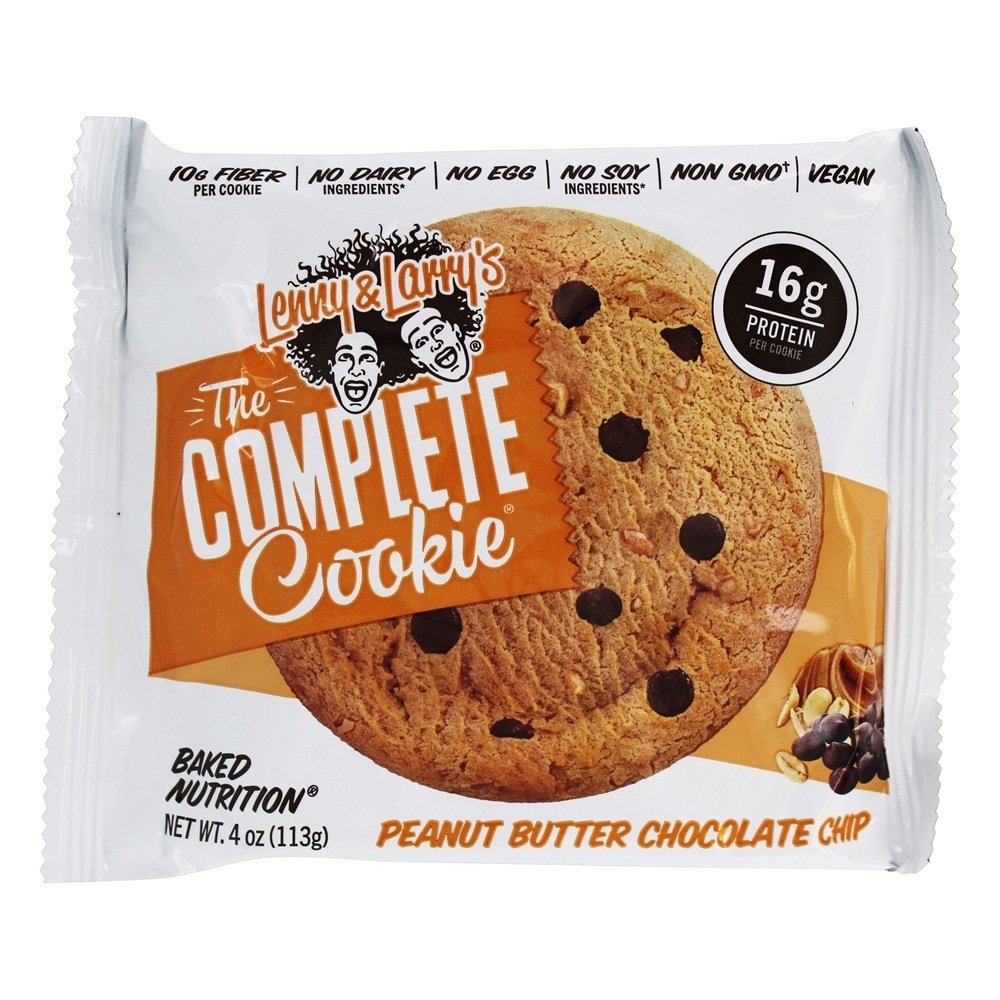
Item Name: COOKIE PRTN PNUT & CHOC
Bullet Point: 331 nutritn brs
Product Description: 331 nutritn brs
Value: 12.0
Unit: count

Price: 5.45